Landslide classification

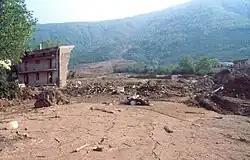
Location: Quindici – Italy. Debris flow damage

Description: ""In translational slides the mass displaces along a planar or undulating surface of rupture, sliding out over the original ground surface."" (Varnes, 1996)